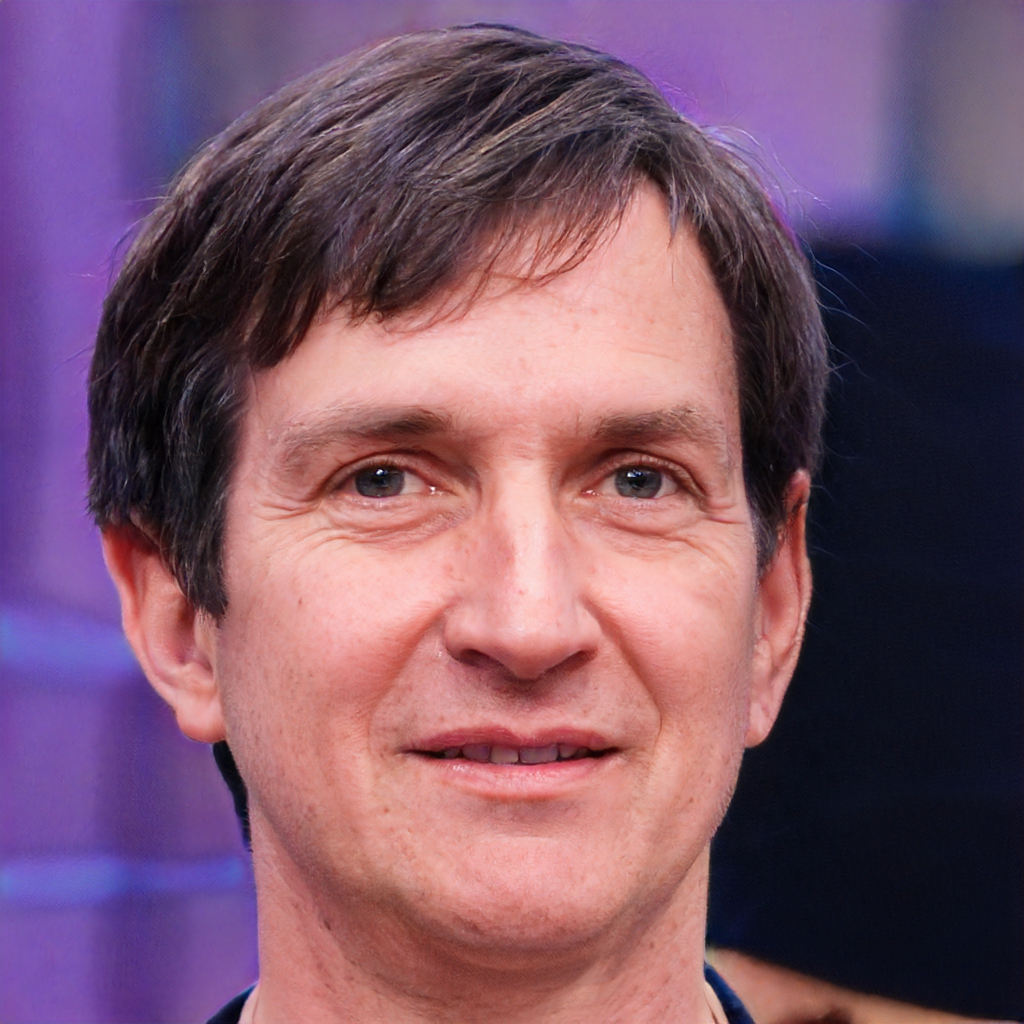
Gender: Male